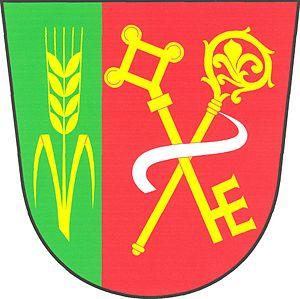
Jílovice est une commune du district de Hradec Králové, dans la région de Hradec Králové, en Tchéquie. Sa population s'élevait à 301 habitants en 2017.